200 metres straight

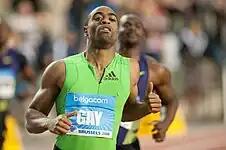
Tyson Gay, the current unofficial world record holder.

The 200 metres straight is a track and field outdoor event of 200 metres on a straight track.